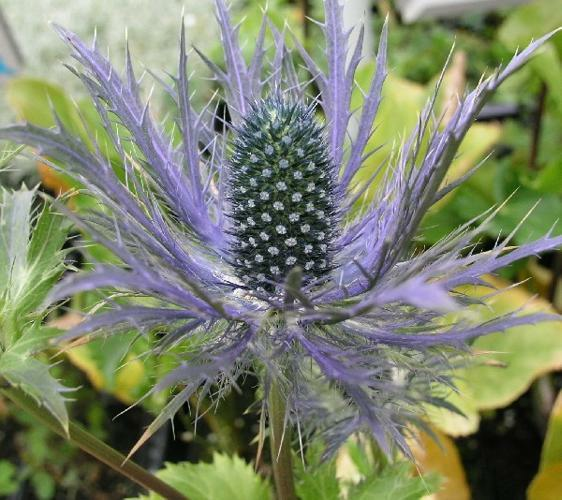
Flower: alpine sea holly